Professional Power

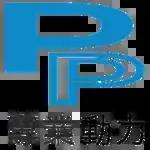
Alternative logo for Professional Power

Professional Power was widely considered as a centrist camp political organization, and has been competing directly with both pro-Beijing camp and the pro-democracy camp.